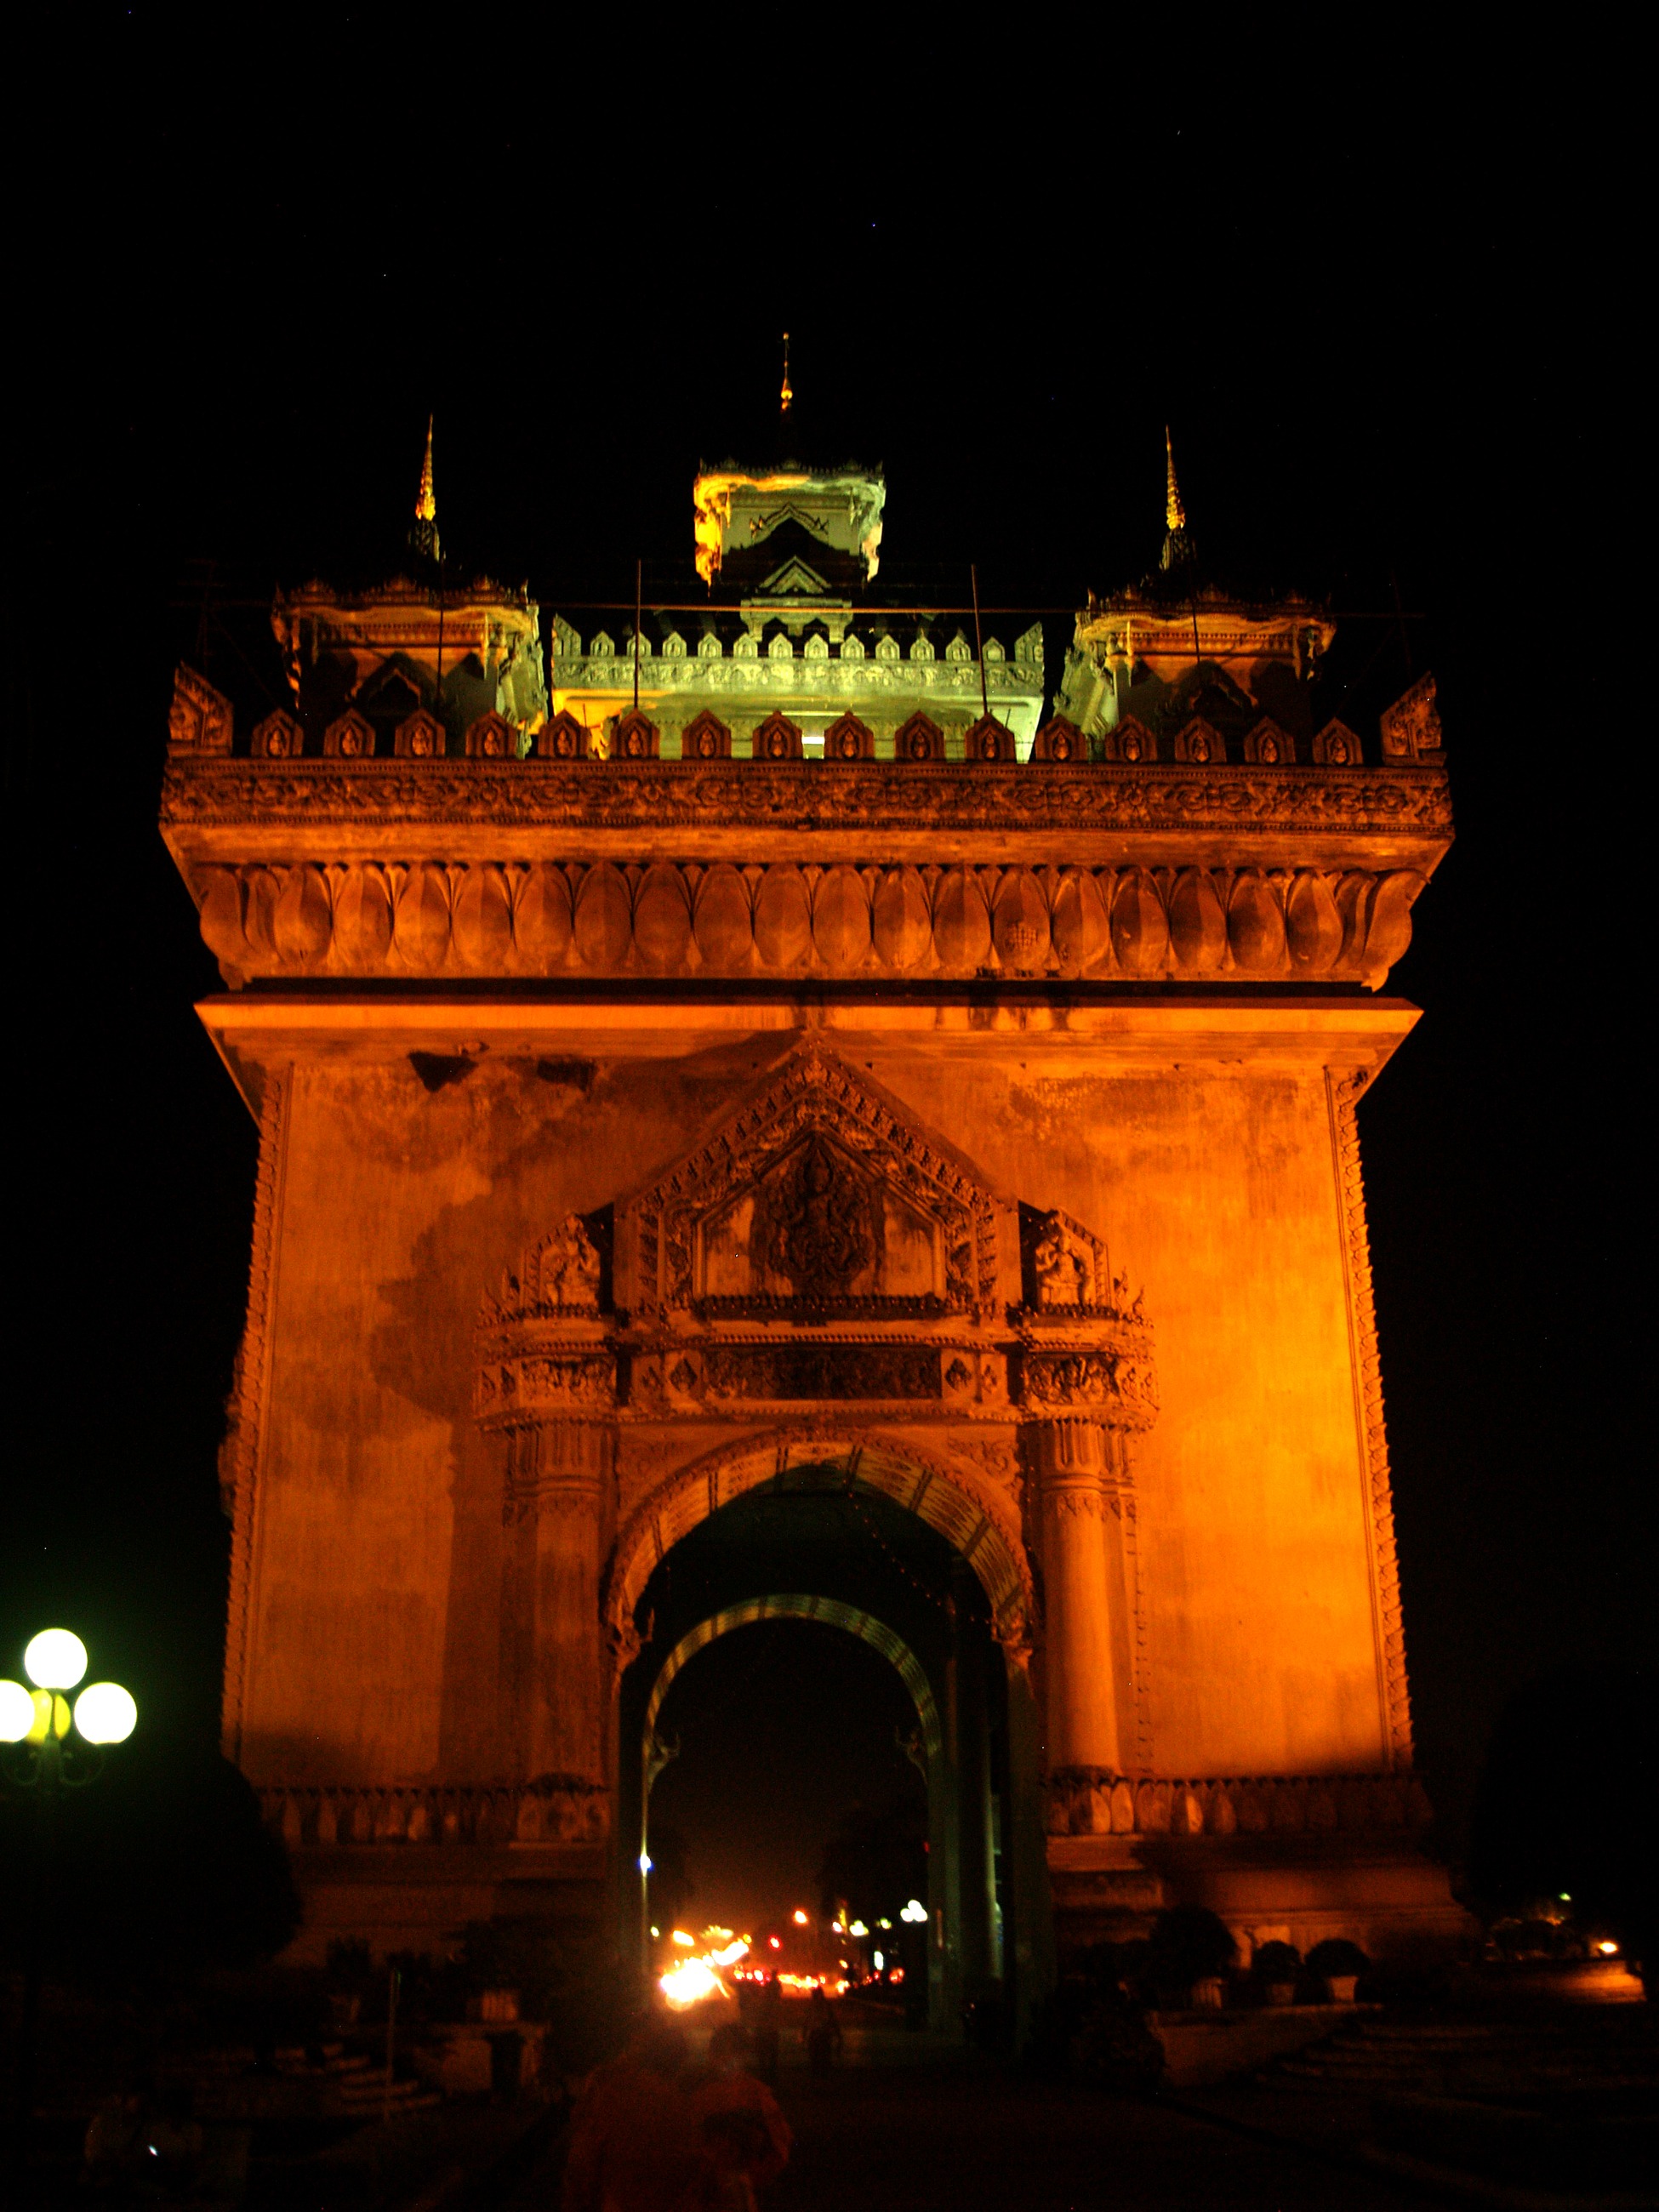
night, building, monument, asian, arch, evening, tower, buddhism, asia, landmark, darkness, gate, temple, laos, vientiane, patuxai monument, patuxai, ancient history